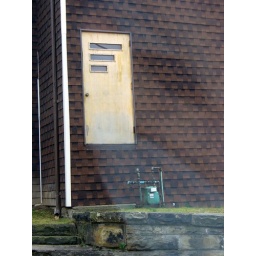
Yes, the bathroom is right out that door over there